Kreuzberg ski area

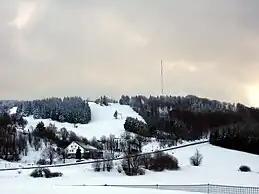
Rothang lift with descents and Gasthof Roth

The Rothanglift, a Doppelmayr model built in 1963, covers a total length of 580 meters and features six portal supports, allowing it to surmount a height difference of 100 meters (approximately 775 to 875 meters above sea level). The lift is located on the northwest slope of the Kreuzberg and serves three slopes ranging from 580 to 890 meters in length, with easy to moderate difficulty levels. A diesel engine positioned at the bottom station powers it. The lift carries passengers by employing two long-bar plastic hangers.